Sakaraha

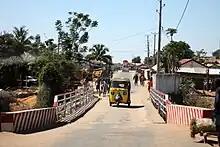
Sakaraha

Sakaraha is situated along route nationale No. 7 (Tuléar-Fianarantsoa) at 134 km from Tuléar, 64 km from Andranovory and 84 km from Ilakaka.